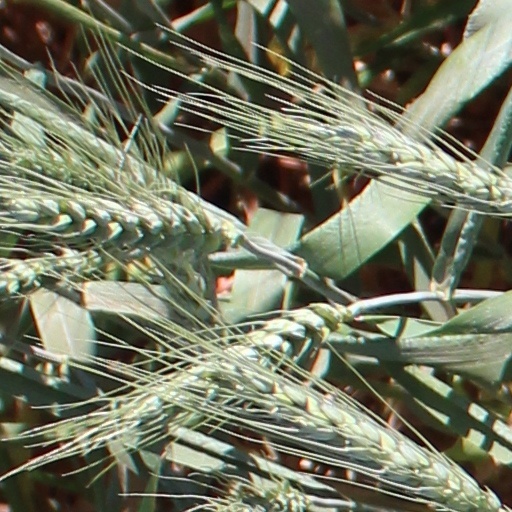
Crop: wheat